Alexander von Humboldt

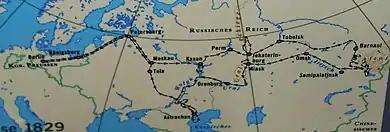
Map of Humboldt's expedition to Russia in 1829

Humboldt conducted a census of the indigenous and European inhabitants in New Spain, publishing a schematized drawing of racial types and populations distribution, grouping them by region and social characteristics. He estimated the population to be six million individuals. He estimated Indians to be forty percent of New Spain's population, but their distribution being uneven; the most dense were in the center and south of Mexico, the least dense in the north. He presented these data in chart form, for easier understanding. He also surveyed the non-Indian population, categorized as Whites (Spaniards), "Negroes", and castes ("castas"). American-born Spaniards, so-called "creoles" had been painting depictions of mixed-race family groupings in the eighteenth century, showing father of one racial category, mother of another, and the offspring in a third category in hierarchical order, so racial hierarchy was an essential way elites viewed Mexican society. Humboldt reported that American-born Spaniards were legally racial equals of those born in Spain, but the crown policy since the Bourbons took the Spanish throne privileged those born in Iberia. Humboldt observed that "the most miserable European, without education and without intellectual cultivation, thinks himself superior to whites born in the new continent". The truth in this assertion, and the conclusions derived from them, have been often disputed as superficial, or politically motivated, by some authors, considering that between 40% and 60% of high offices in the new world were held by creoles.